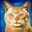
Label: cat